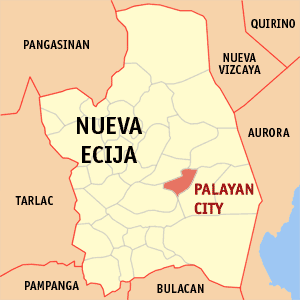
Palayan est une ville de 5ᵉ classe, capitale de la province de Nueva Ecija aux Philippines. Selon le recensement de 2010 elle est peuplée de 37 219 habitants.